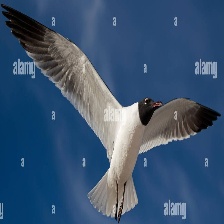
Species: LAUGHING GULL
Scientific name: LEUCOPHAEUS ATRICILLA